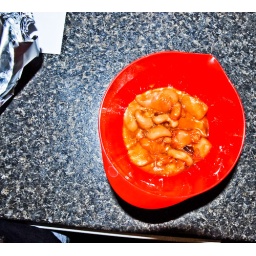
chicken in red bowl